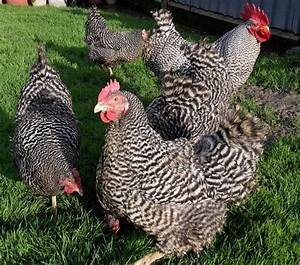
Label: chicken